The Real Housewives of Orange County season 8

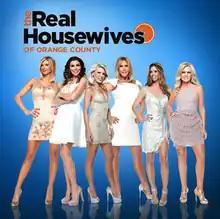
Cover used by iTunes(Left to right) Bellino, Dubrow, Rossi, Gunvalson, McLaughlin, and Barney

The eighth season of "The Real Housewives of Orange County", an American reality television series, was broadcast on Bravo. It aired from April 1, 2013, until September 1, 2013, and was primarily filmed in Orange County, California. Its executive producers are Adam Karpel, Alex Baskin, Douglas Ross, Gregory Stewart, Scott Dunlop, Stephanie Boyriven and Andy Cohen.